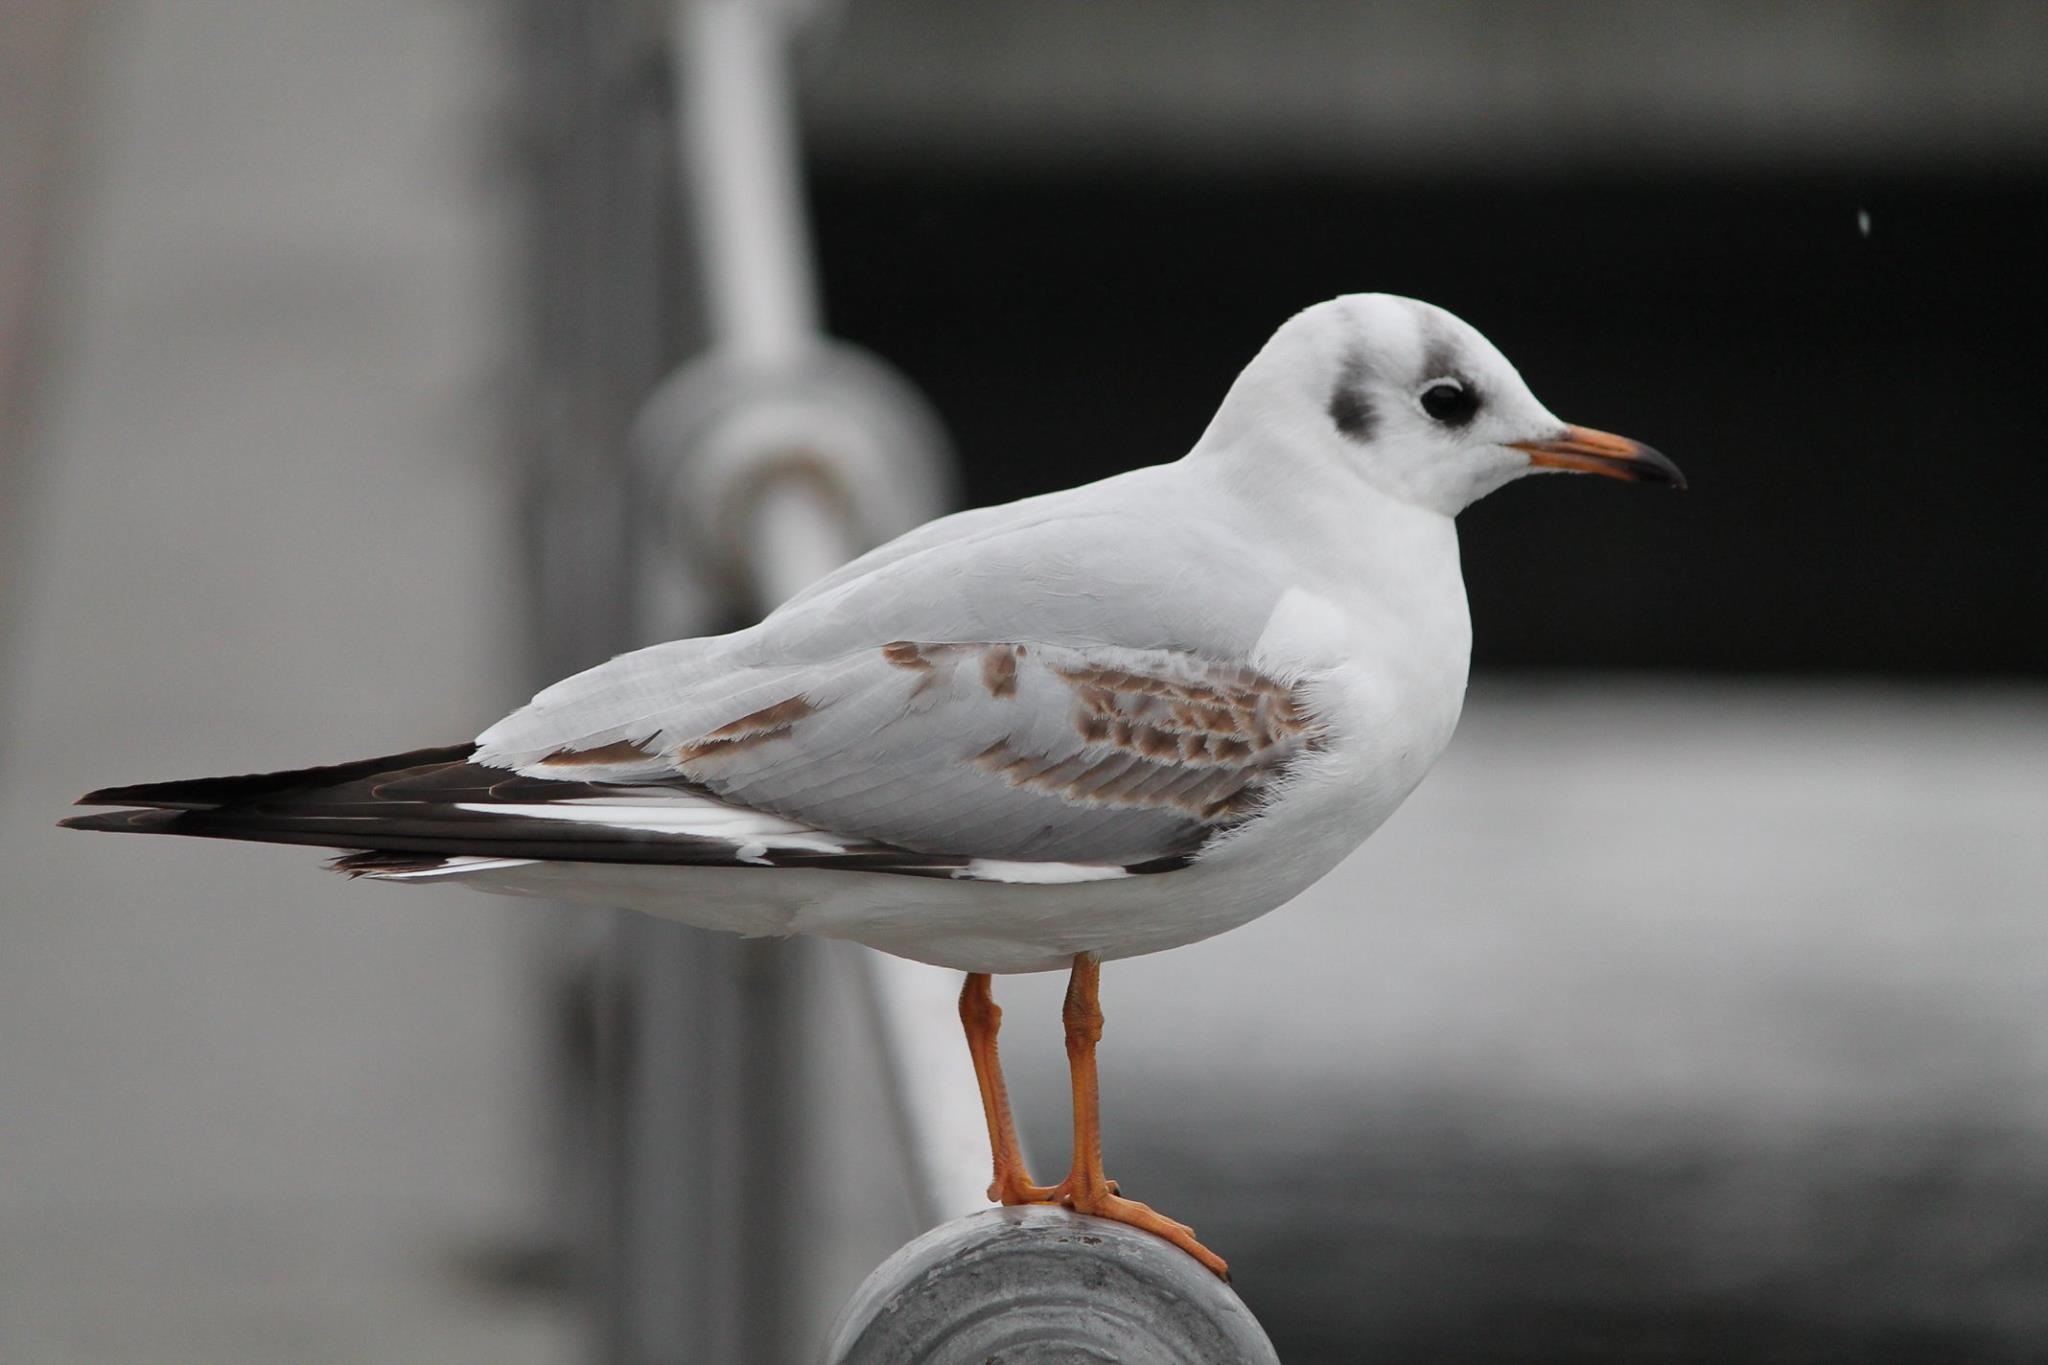
bird, wing, seabird, wildlife, gull, beak, lamp, monochrome, fauna, close up, vertebrate, switzerland, shorebird, observes, charadriiformes, european herring gull, great black backed gull